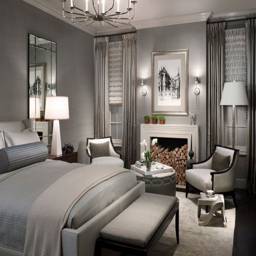
tips for selecting the right bedding for an elegant space